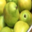
Label: pear